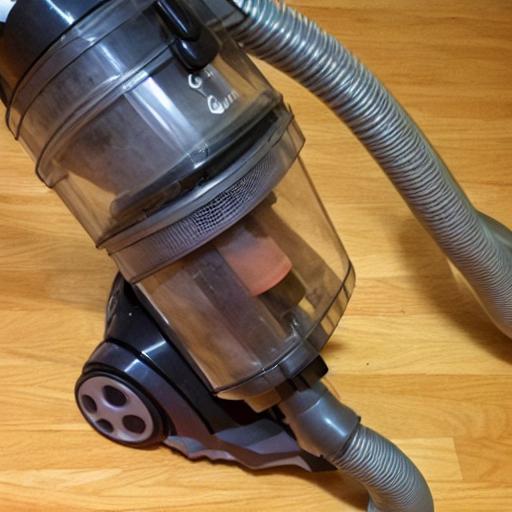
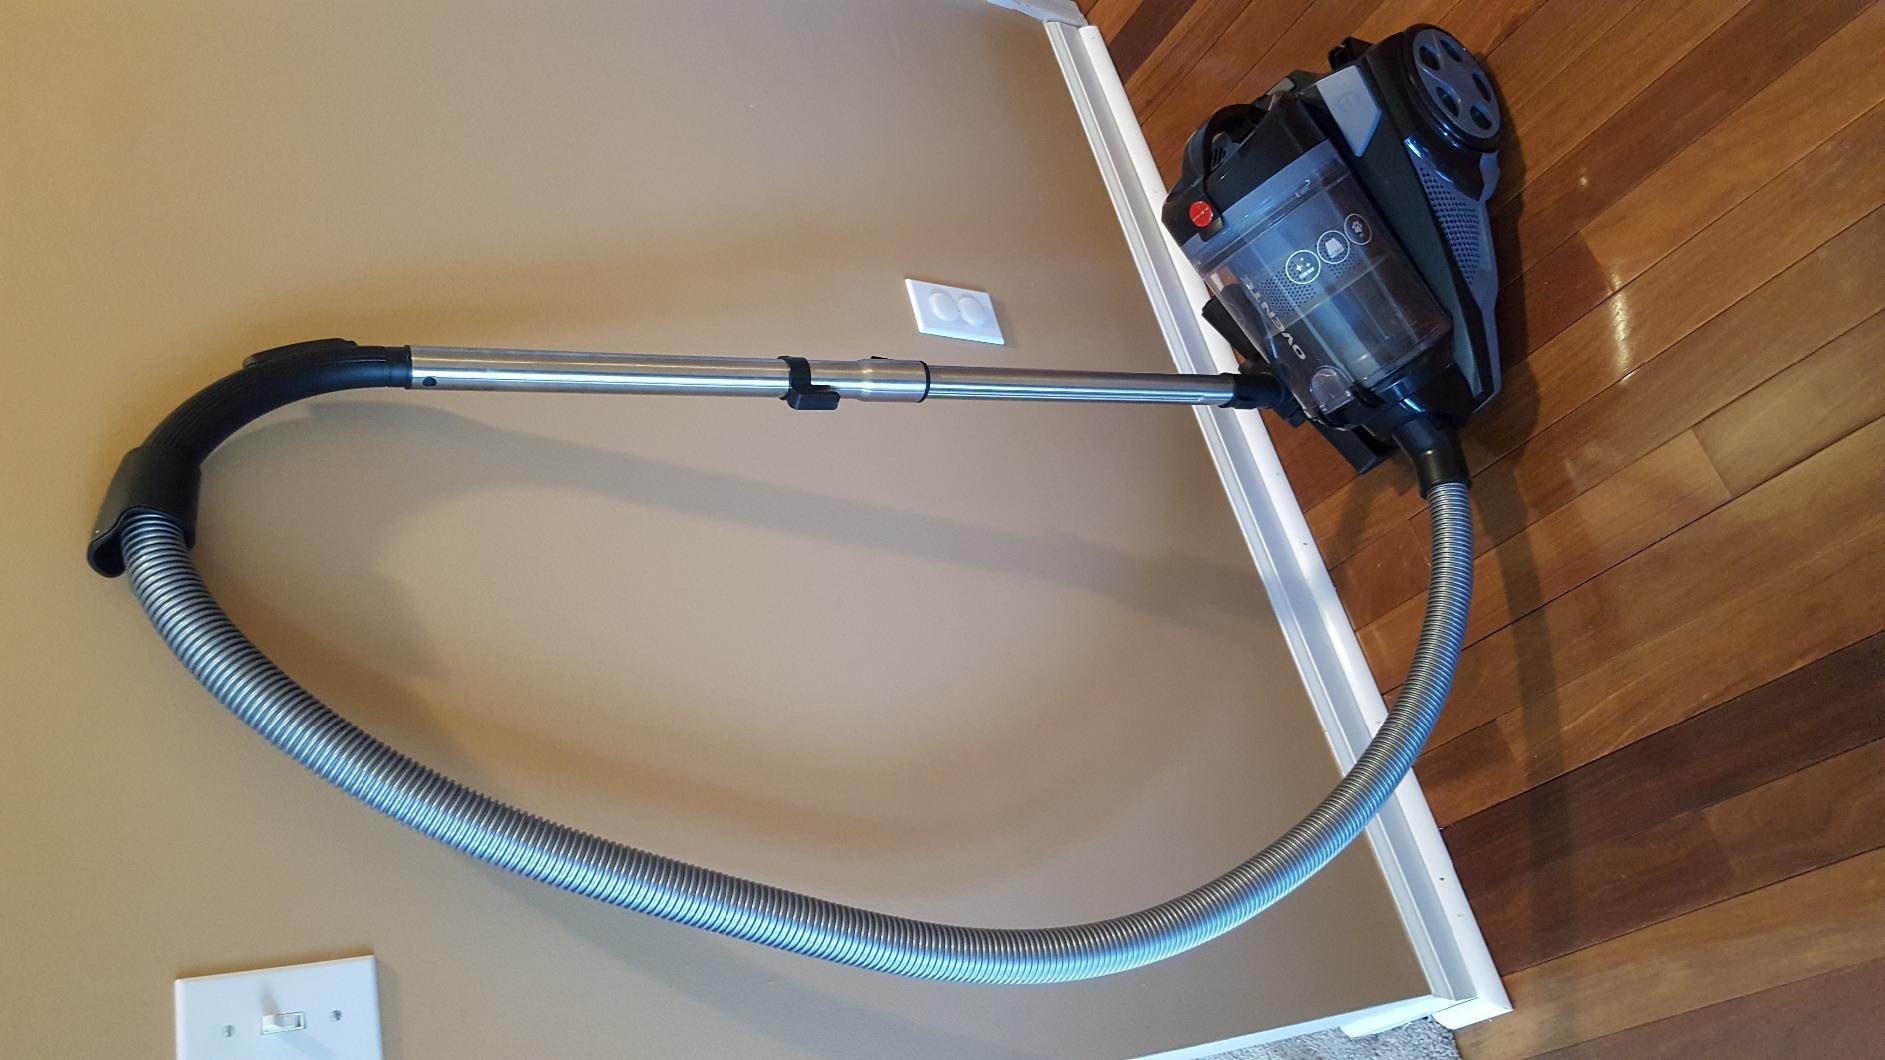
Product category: items_vacuum
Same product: no